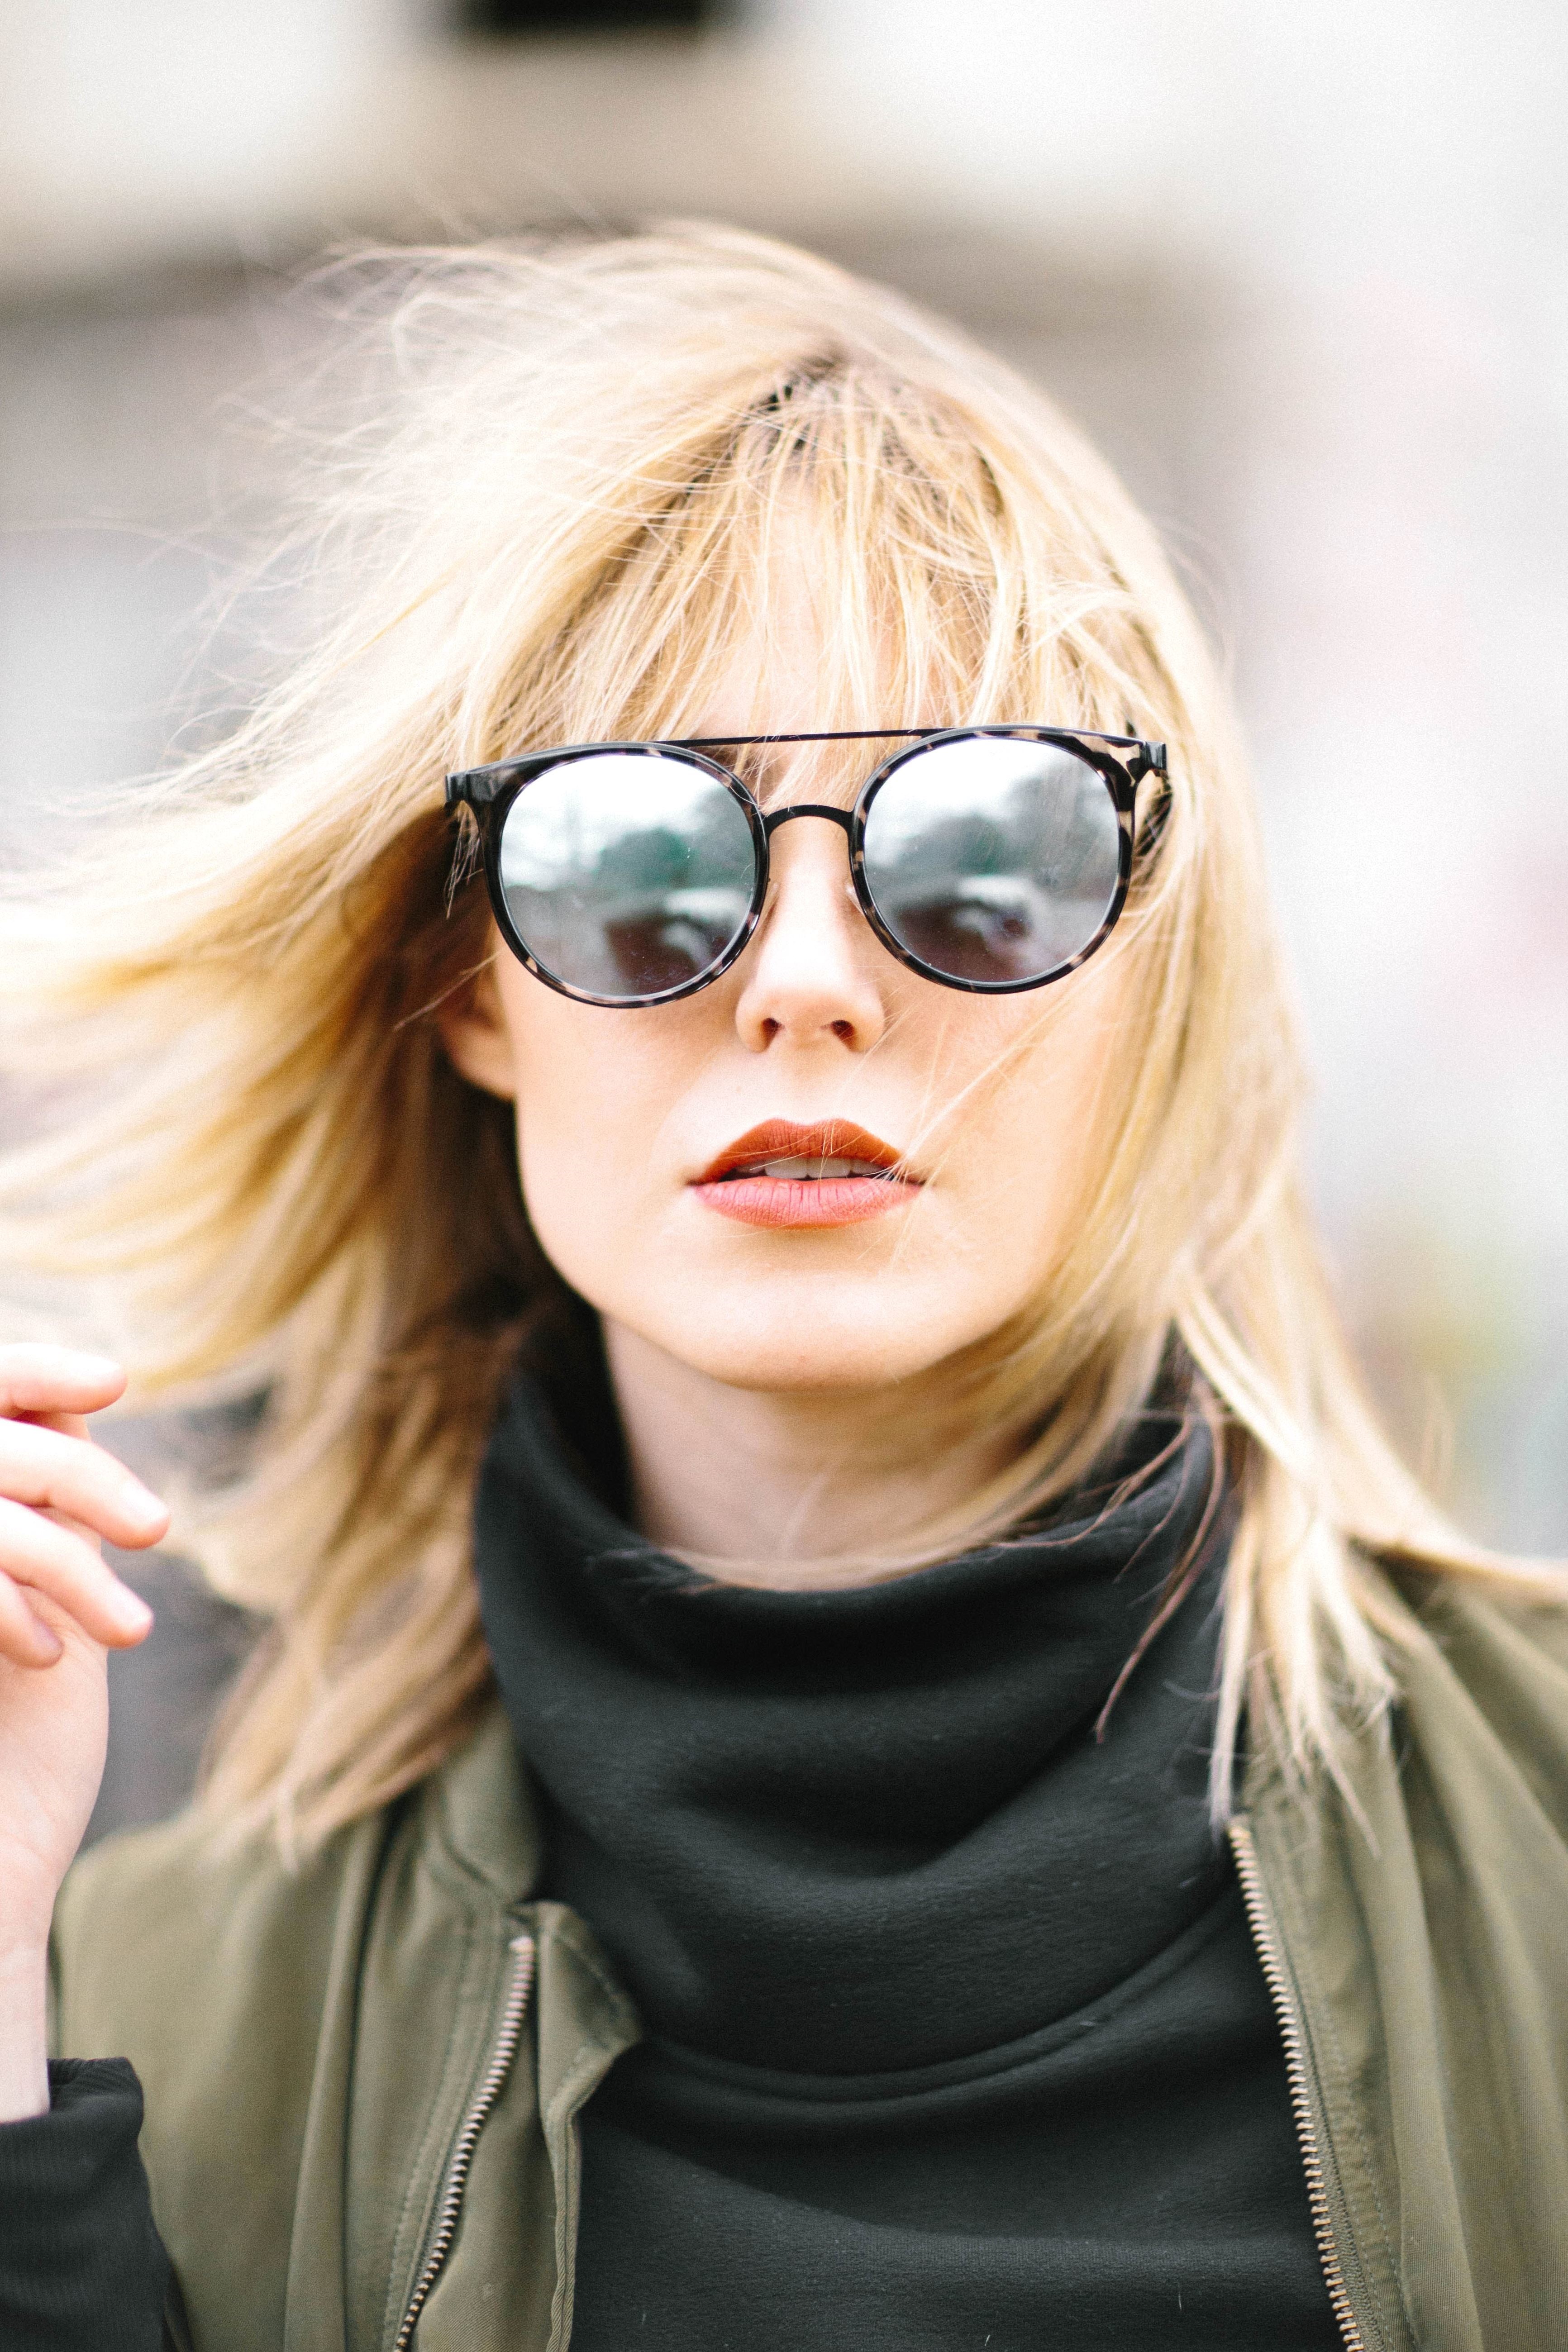
woman, portrait, fashion, street, beautiful, sexy, girl, blonde, eyewear, sunglasses, hair, face, glasses, cool, blond, hairstyle, lip, beauty, vision care, chin, street fashion, hair coloring, aviator sunglass, layered hair, long hair, Eye glass accessory, photography, black hair, smile